William H. Seward

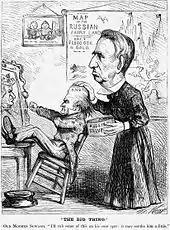
Thomas Nast cartoon on Alaska, 1867. Seward hopes that the purchase will help cool Johnson's fevered political situation.

From the start of the war until early 1862, when responsibility was passed to the War Department, Seward was in charge of determining who should be detained without charges or trial. Approximately 800 men and a few women, believed to be Southern sympathizers or spies, were detained, usually at the initiation of local officials. Once Seward was informed, he would often order that the prisoner be transferred to federal authorities. Seward was reported to have boasted to Lord Lyons that "I can touch a bell on my right hand, and order the arrest of a citizen ... and no power on earth, except that of the President, can release them. Can the Queen of England do so much?"